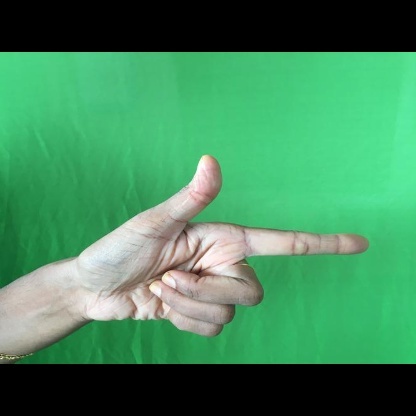
Mudra: Chandrakala